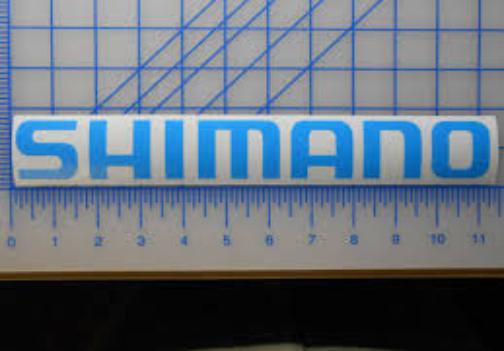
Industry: Others